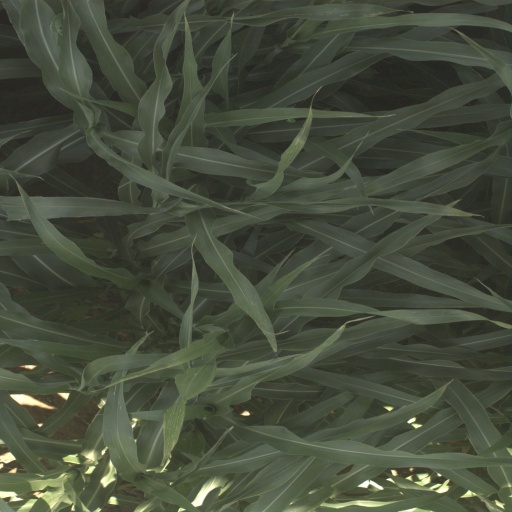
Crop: sorghum